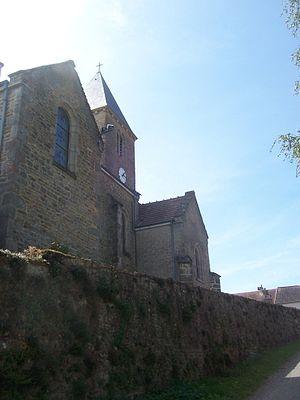
Eglise de Sailly
Sailly est une commune française située dans le département de Saône-et-Loire en région Bourgogne-Franche-Comté.